Cross-dressing

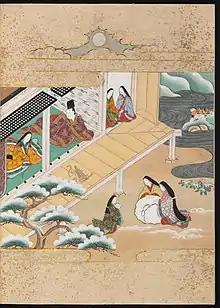
Lady Murasaki's classical novel "The Tale of Genji" from 1008 demonstrates the transgression between masculine and feminine beauty with characters that have no clear gender differentiability.

Cross-dressing has been practiced throughout much of recorded history, in many societies, and for many reasons. Examples exist in Greek, Norse, and Hindu mythology. Cross-dressing can be found in theater and religion, such as kabuki, Noh, and Korean shamanism, as well as in folklore, literature, and music. For instance, in examining kabuki culture during Japan's edo period, cross-dressing was not only used for theater purposes, but also because current societal trends: cross-dressing and the switching of genders was a familiar concept to the Japanese at the time which allowed them to interchange characters's genders easily and incorporate geisha fashion into men's wear. This was especially common in the story-telling of ancient stories such as the character Benten from Benten Kozō. He was a thief in the play cross-dressing as a woman. Cross-dressing was also exhibited in Japanese Noh for similar reasons. Societal standards at the time broke boundaries between gender. For example, ancient Japanese portraits of aristocrats have no clear differentiation in characteristics between male and female beauty. Thus, in Noh performance, the cross-dressing of actors was common; especially given the ease of disguising biological sex with the use of masks and heavy robes. In a non-entertainment context, cross-dressing is also exhibited in Korean shamanism for religious purposes. Specifically, this is displayed in chaesu-gut, a shamanistic rite gut in which a shaman offers a sacrifice to the spirits to intermediate in the fortunes of the intended humans for the gut. Here, cross-dressing serves many purposes. Firstly, the shaman (typically a woman) would cross-dress as both male and female spirits can occupy her. This allows her to represent the opposite sex and become a cross-sex icon in 75% of the time of the ritual. This also allows her to become a sexually liminal being. It is clear that in entertainment, literature, art, and religion, different civilizations have utilized cross-dressing for many different purposes.